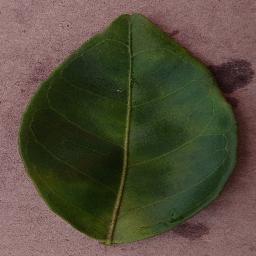
Label: Orange___Haunglongbing_(Citrus_greening)